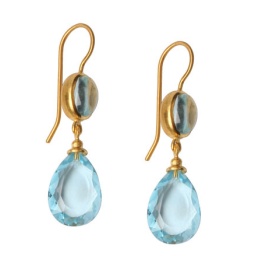
Gold plated silver earrings with cabachon set blue topaz ovals and faceted drops by EC One's Exclusive Designer Mitos.